Ascension (The X-Files)

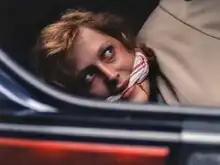
Special agent Dana Scully kidnapped and gagged by Duane Barry

"Ascension" is the sixth episode of the second season of the American science fiction television series "The X-Files". It premiered on the Fox network on . It was written by Paul Brown, directed by Michael Lange, and featured guest appearances by Steve Railsback, Nicholas Lea, Steven Williams and Sheila Larken. The episode helped explore the series' overarching mythology.